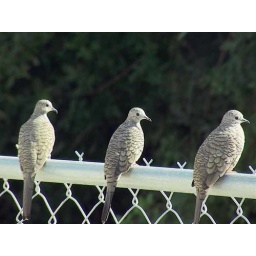
Inca Doves, on a fence waiting to feed but the cats are around so they stay away.